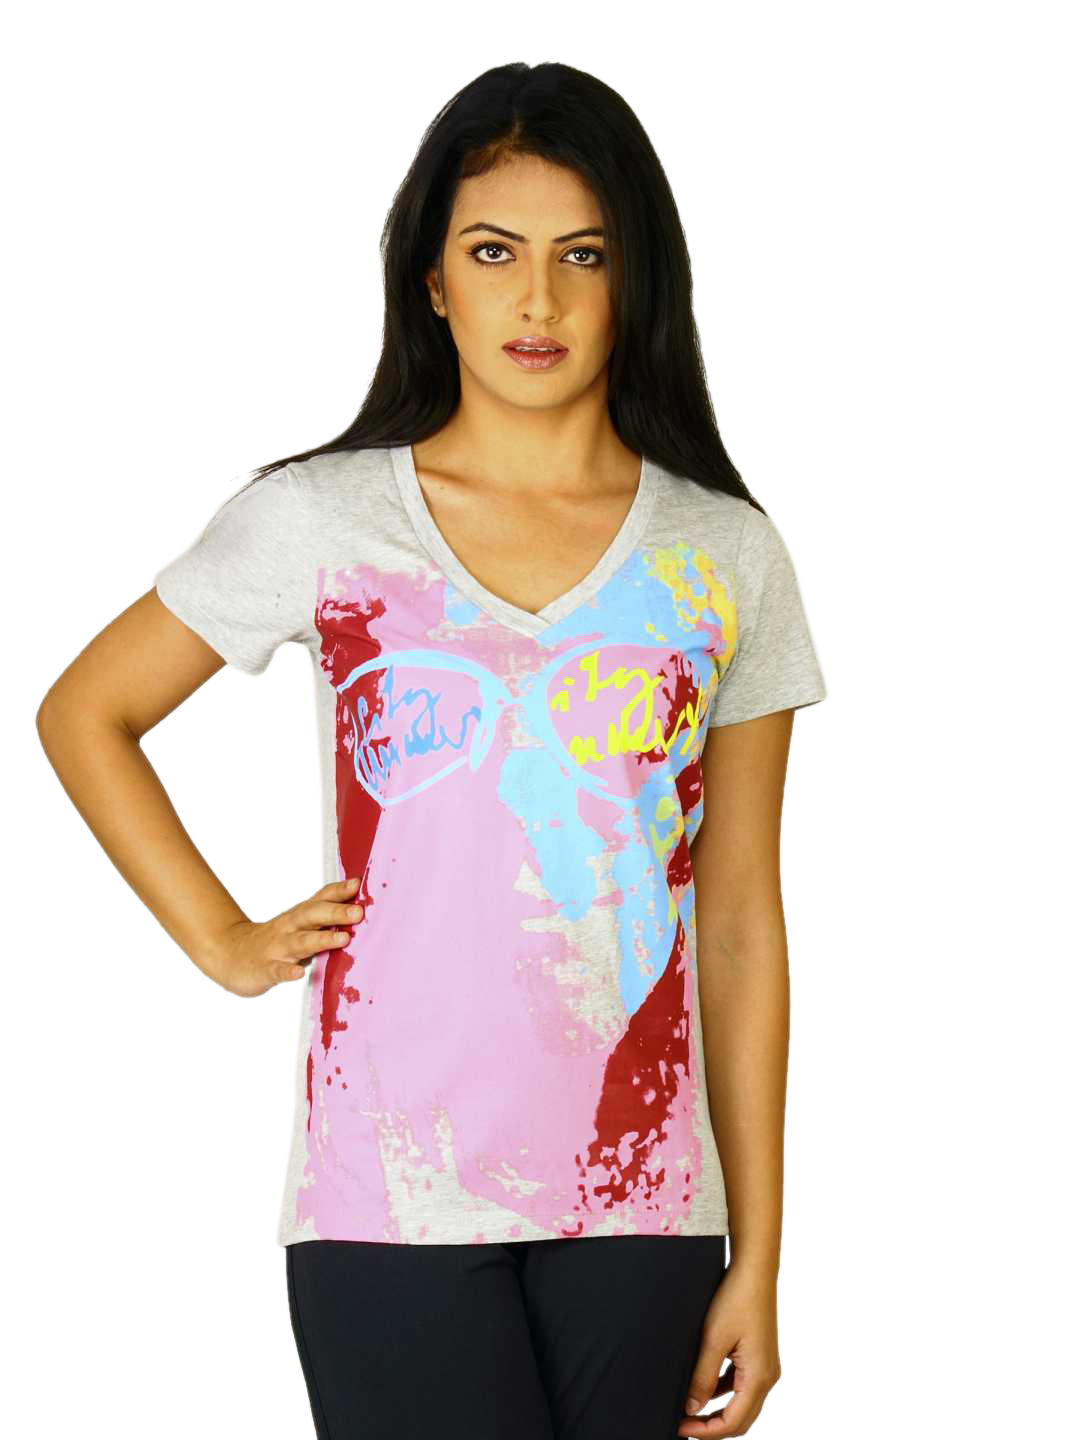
Puma Women's Graphic V-Neck Grey T-shirt
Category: Apparel / Topwear / Tshirts
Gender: Women
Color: Grey
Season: Fall 2010
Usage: Casual